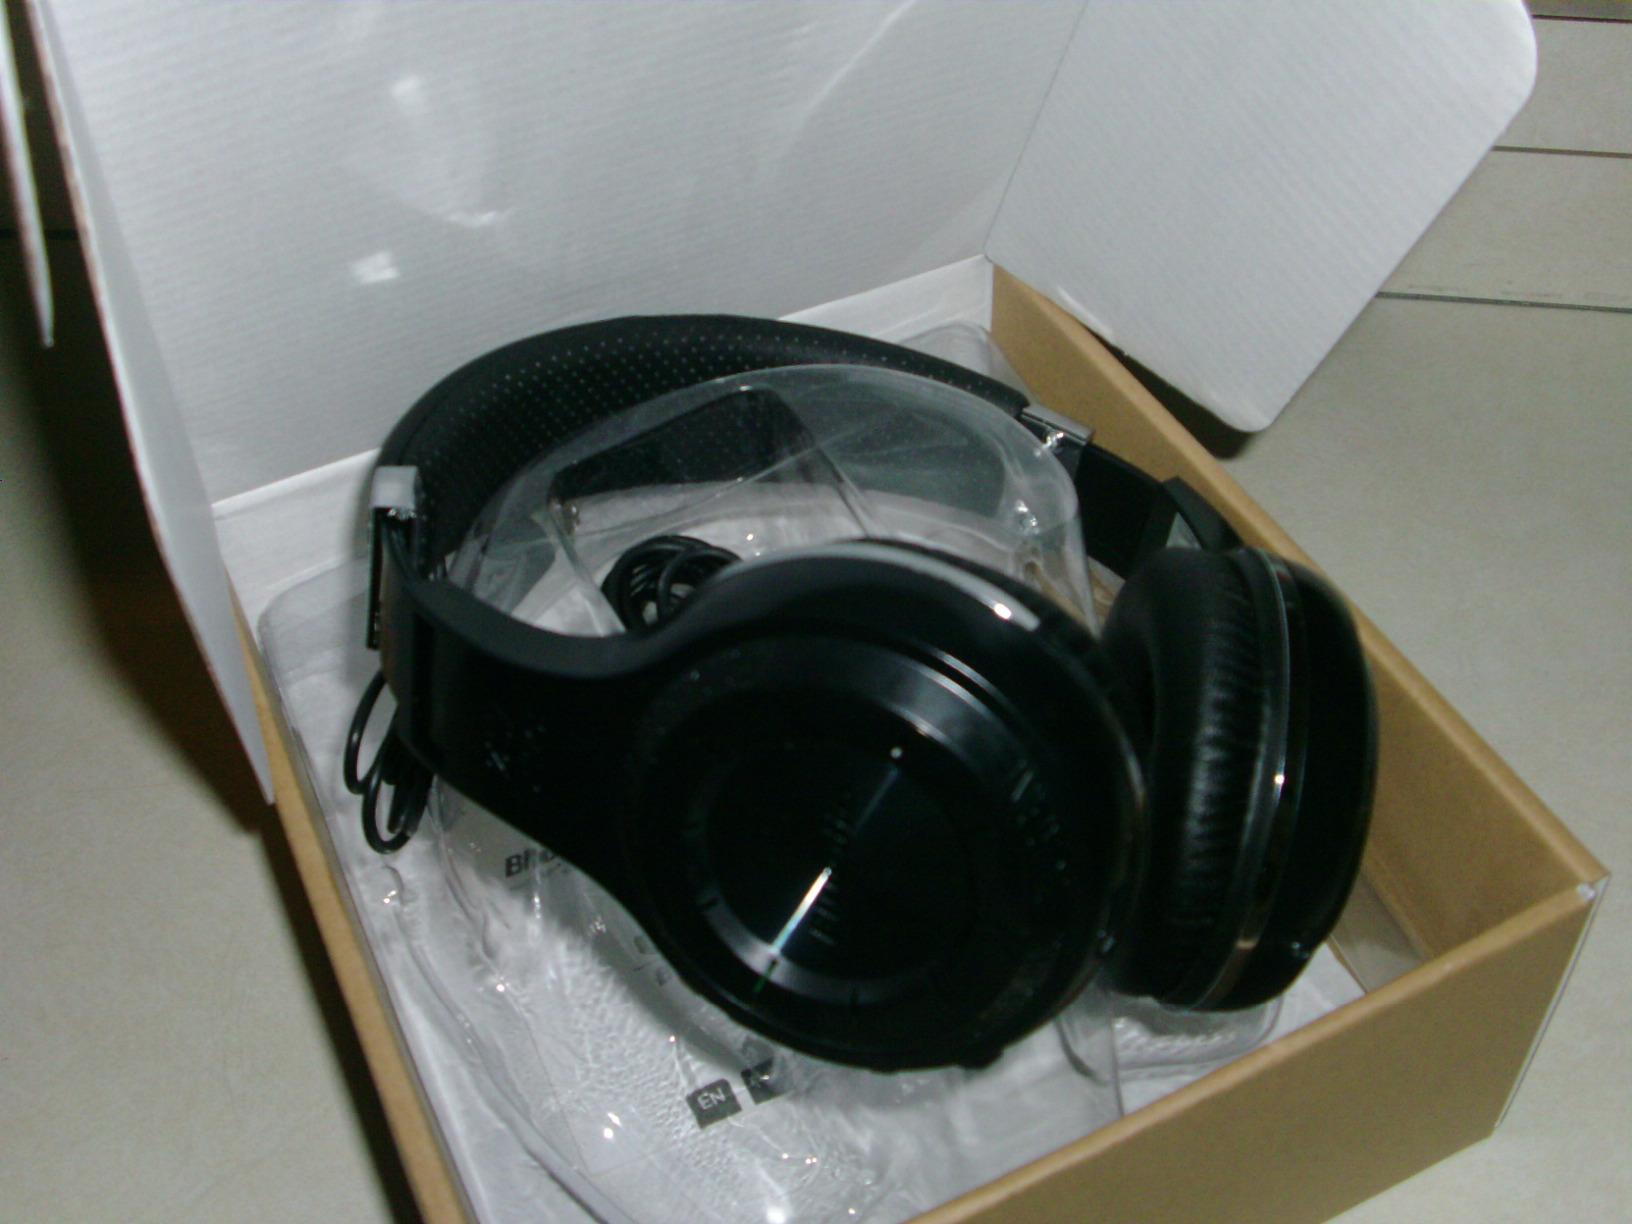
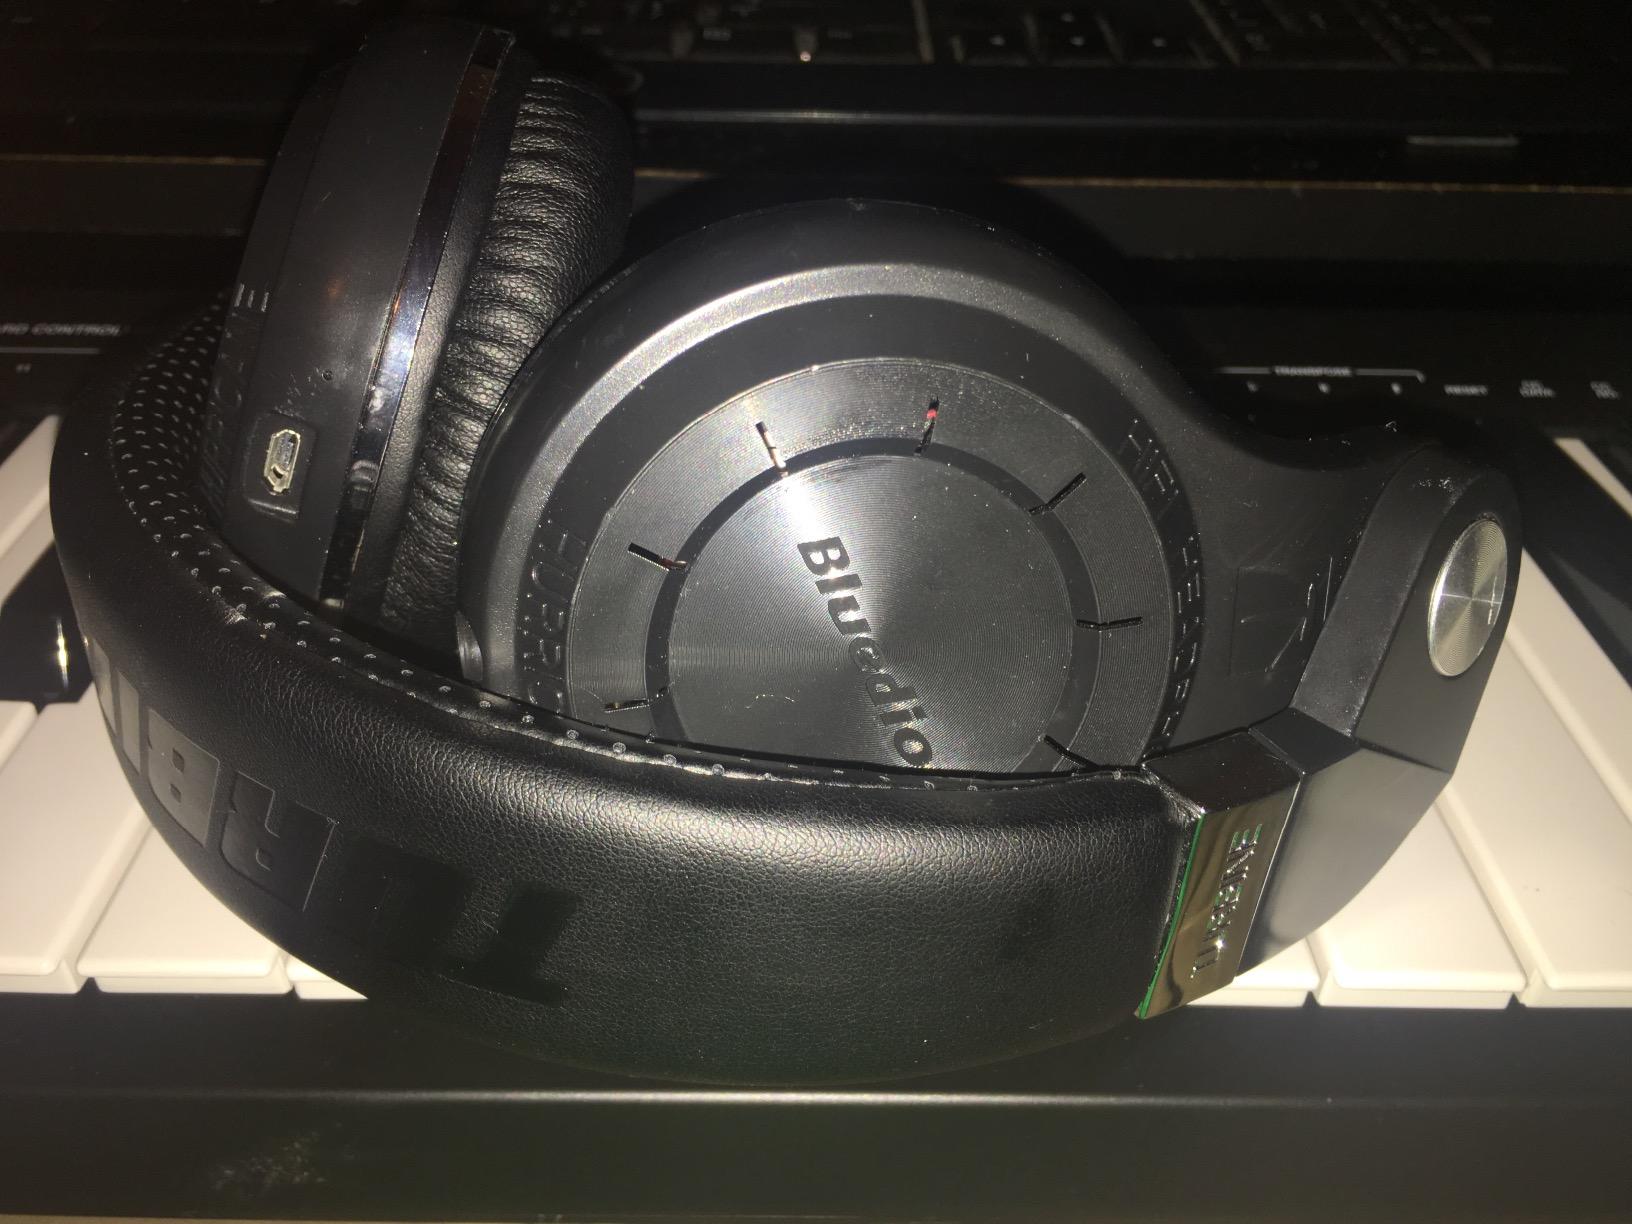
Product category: headphones
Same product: no